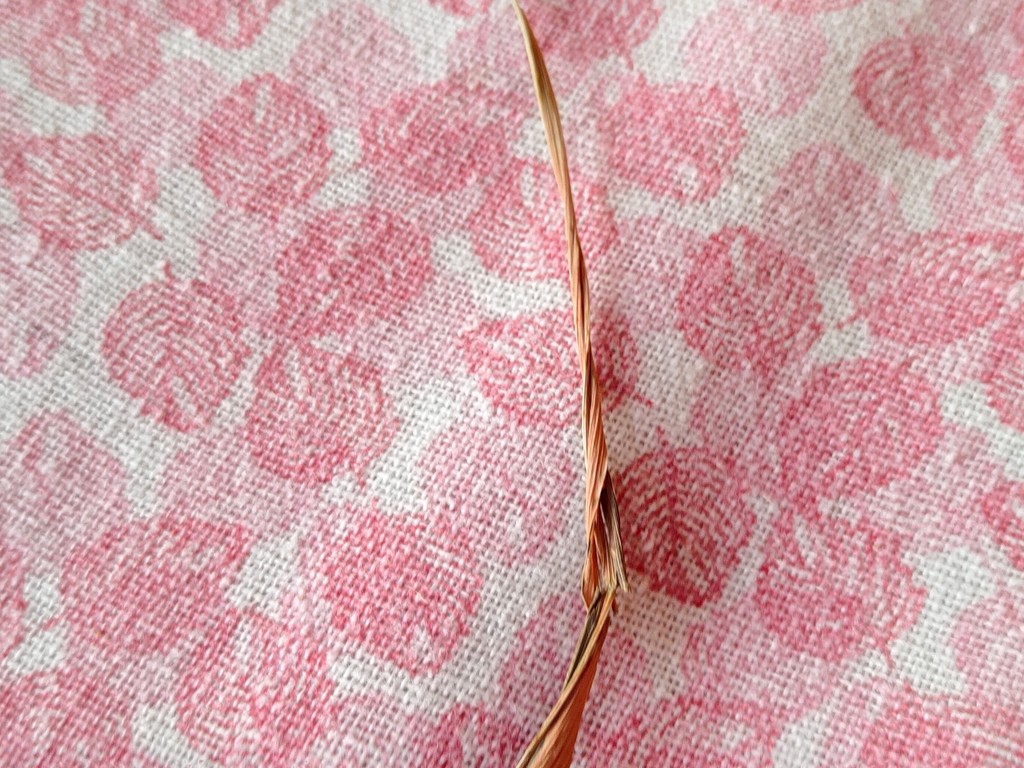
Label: Dried